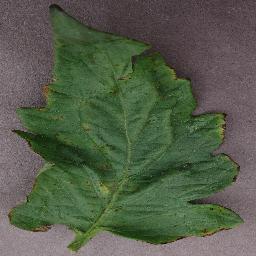
Label: Tomato___Bacterial_spot